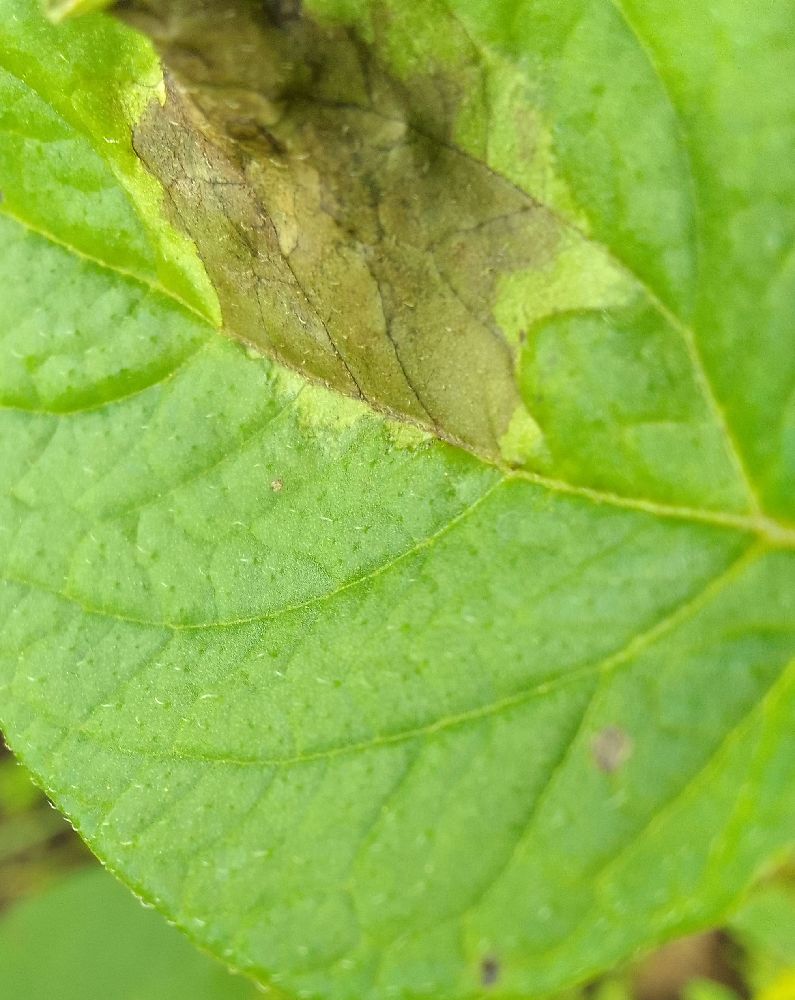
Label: Late blight